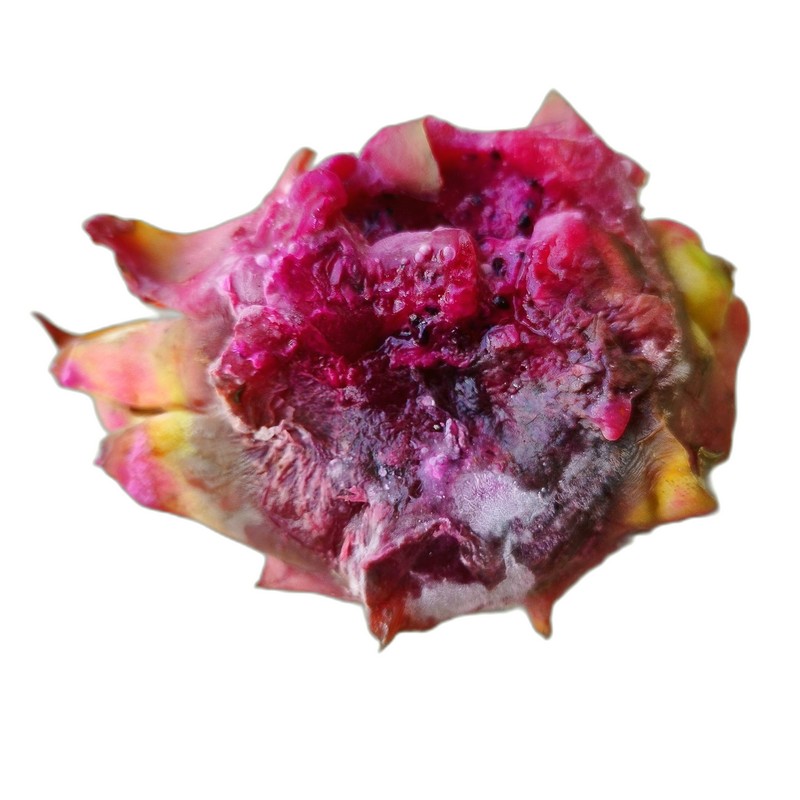
Label: Defect Dragon Fruit